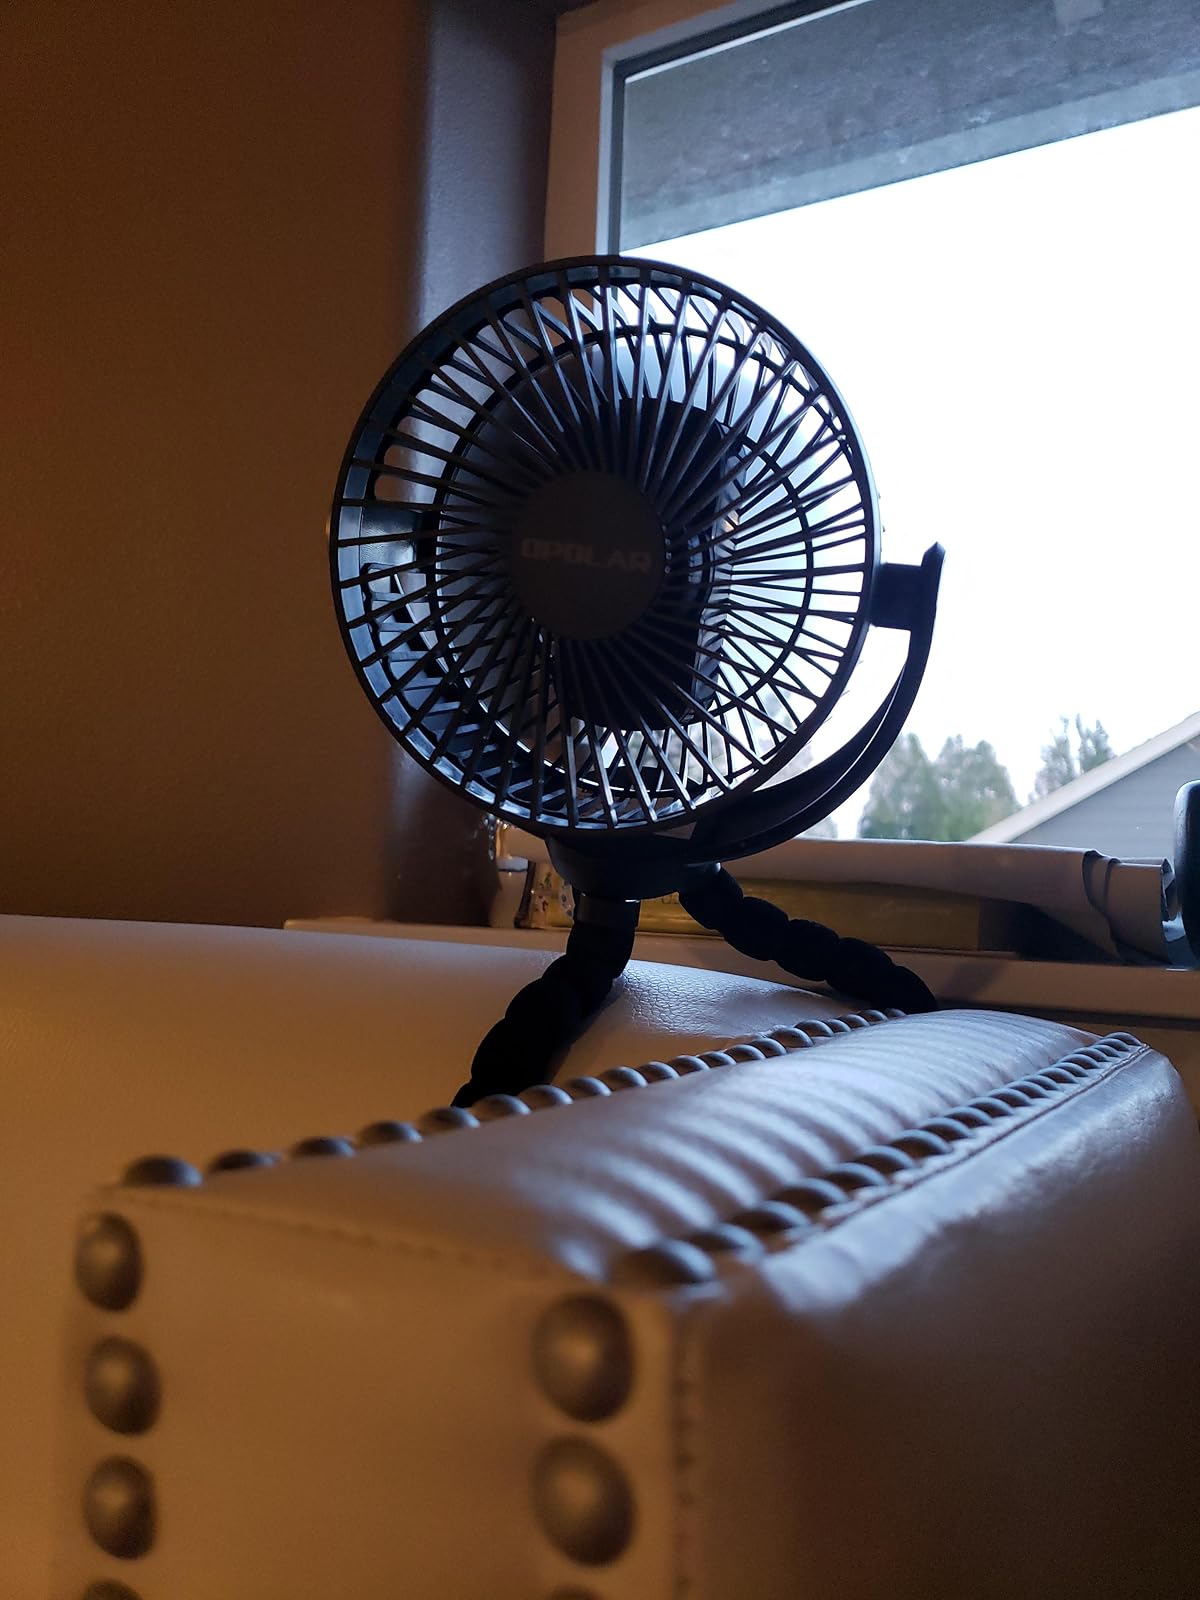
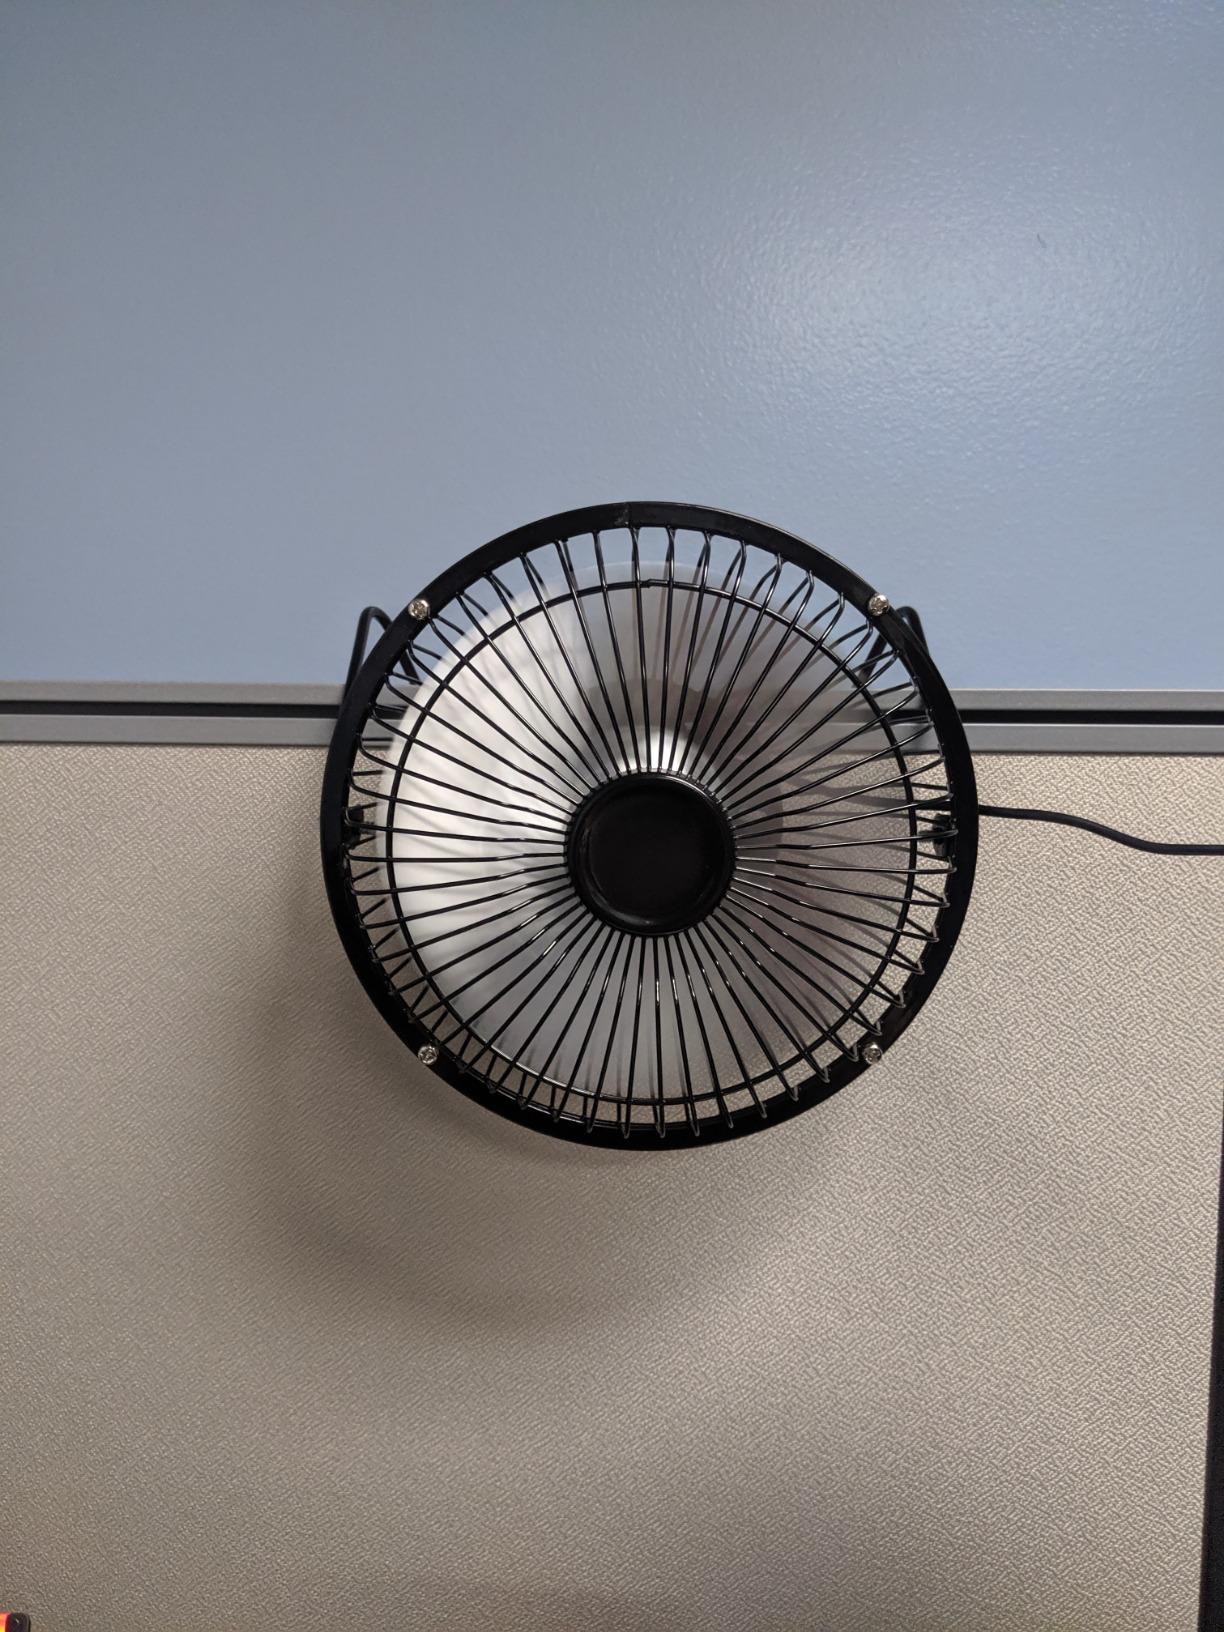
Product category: fan
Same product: no